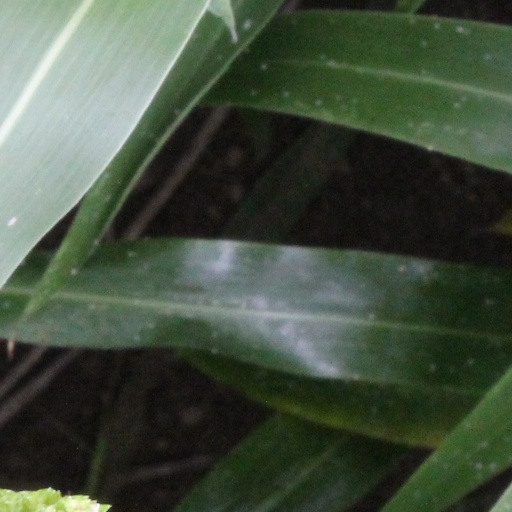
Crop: sorghum